Low Memorial Library

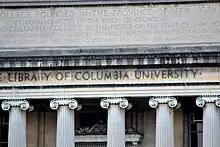
Frieze inscription

The high base of Low is made of granite. An wide staircase with 22 or 26 steps leads from the terrace to the main entrance portico on the building's south facade. The highest step, the stylobate of the portico, corresponds to the top of the base. The entrance portico consists of an Ionic-style colonnade of ten columns supporting a cornice and attic. Each of the columns is tall and has a diameter of . The frieze above the columns reads: "Library of Columbia University". An inscription above the colonnade describes the university's founding. It reads: